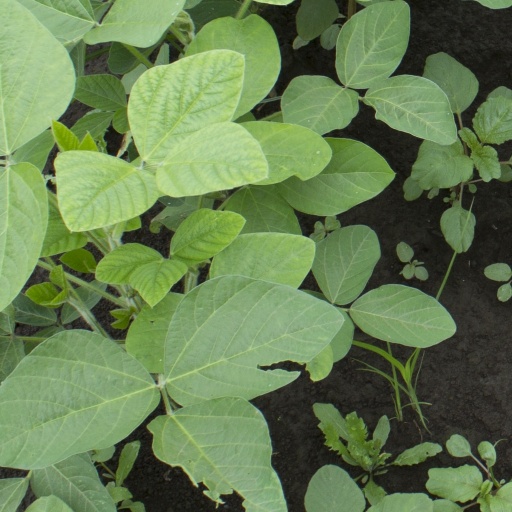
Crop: soybean